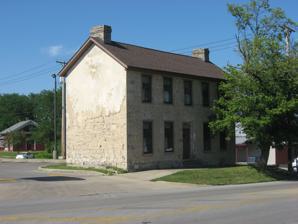
Building: Samuel Smith House and Tannery
Country: United States of America
Year built: 1821
Historic house in Ohio, United States United States historic place Samuel Smith House And Tannery U.S. National Register of Historic Places Front and western side Show map of Ohio Show map of the United States Location 103 Jefferson St ., Greenfield , Ohio Coordinates 39°21′9″N 83°22′45″W / 39.35250°N 83.37917°W / 39.35250; -83.37917 Area Less than 1 acre (0.40 ha) Built 1821 Architect William Robinson NRHP reference No. 78002086 Added to NRHP July 5, 1978 The Samuel Smith House and Tannery is a historic residence in the village of Greenfield , Ohio , United States .  Built in the 1820s, it has been named a historic site . Greenfield was founded by American Revolution veteran William Robinson Smith, a native of Pennsylvania , in 1812.  Smith and his son Robert founded a tannery on the settlement's eastern edge, along Paint Creek , and built a vernacular building to house the business.  After several years of operation, the tannery was taken over by William's oldest son Samuel M., who arranged for the destruction of the original building and the construction of the present house in its stead.  As the years passed, Samuel Smith became a prominent physician. Built by Samuel Smith's cousin William Robinson, the Federal-style house-and-tannery was erected in 1821 and 1822.  Constructed in the shape of an "L", the two- story house has walls that mix rubble masonry and ashlar , although the exterior is clad with stucco .  The building rests on a stone foundation and is covered by an asphalt roof.  Five bays wide with a door in the middle bay, it is one of Greenfield's oldest extant buildings. In 1978, the Smith House was listed on the National Register of Historic Places , qualifying both because of its historically significant architecture and because of its place as the home of a leading community resident, Samuel M. Smith.  It is one of two Greenfield buildings on the National Register, along with the Travellers' Rest Inn across the street. References